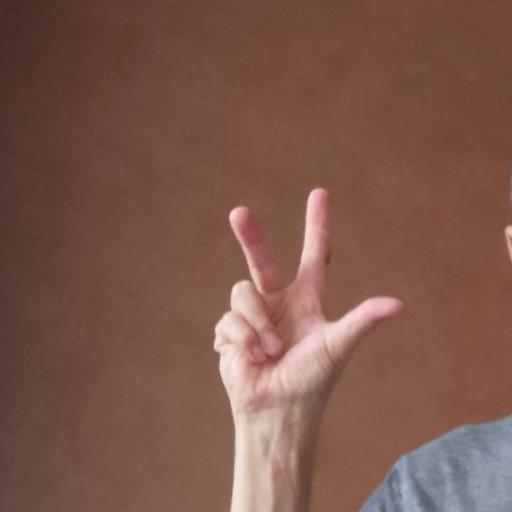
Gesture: three2